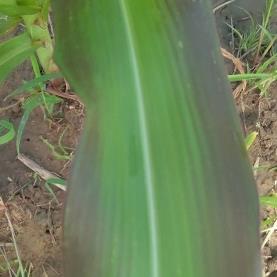
Crop: Maize
Condition: abiotic-disease-d